Amir Khasru Mahmud Chowdhury

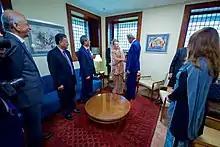
Chowdhury part of a delegation led by former Prime Minister Khaleda Zia that met US Secretary of State John Kerry.

On 23 June 2014, Chowdhury criticized the government for various loan scams at a conference of Bangladesh Economists Forum.